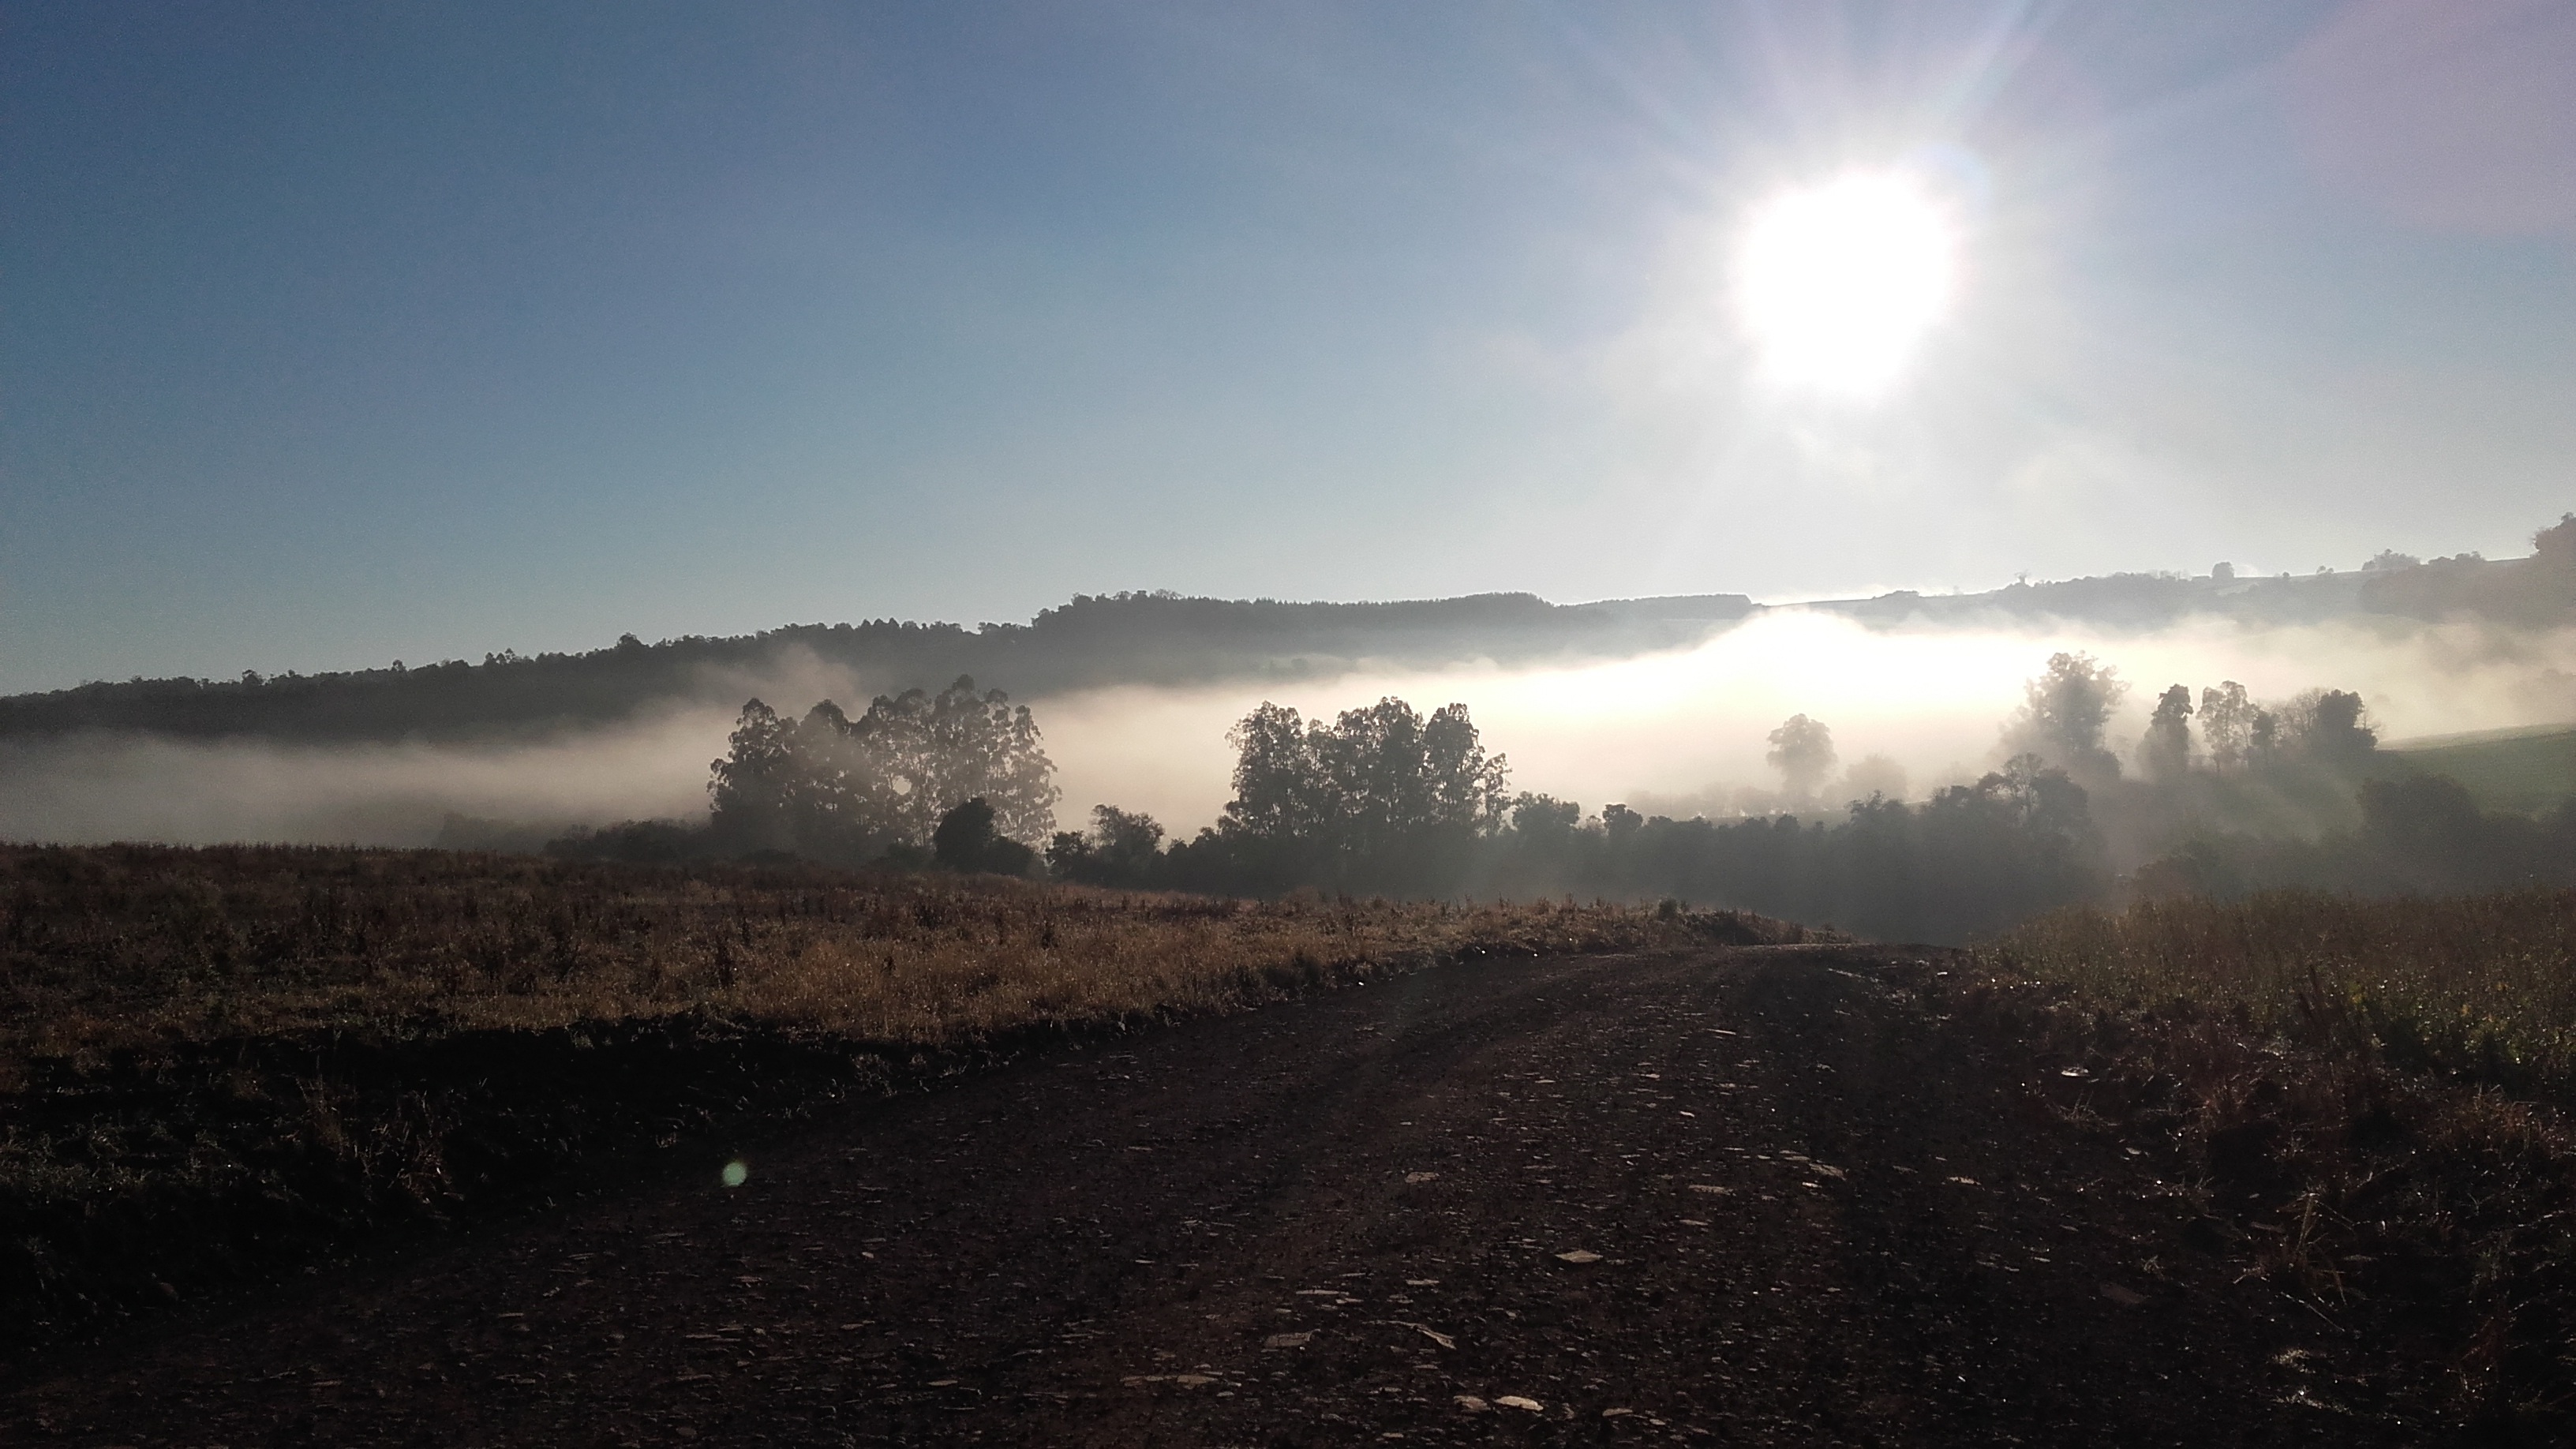
nature, horizon, mountain, cloud, sky, sun, fog, sunrise, mist, field, sunlight, morning, hill, dawn, atmosphere, dusk, evening, weather, haze, sol, rural area, cold morning, atmospheric phenomenon, atmosphere of earth, mountainous landforms